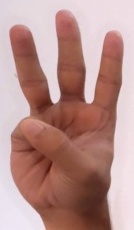
ASL sign: 6